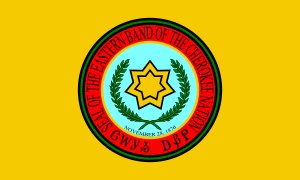
Heptagram / Kultur
Cherokeentionens flag
Et heptagram, septegram eller syvstjern er syvtakket stjerne tegnet med syv lige takker.